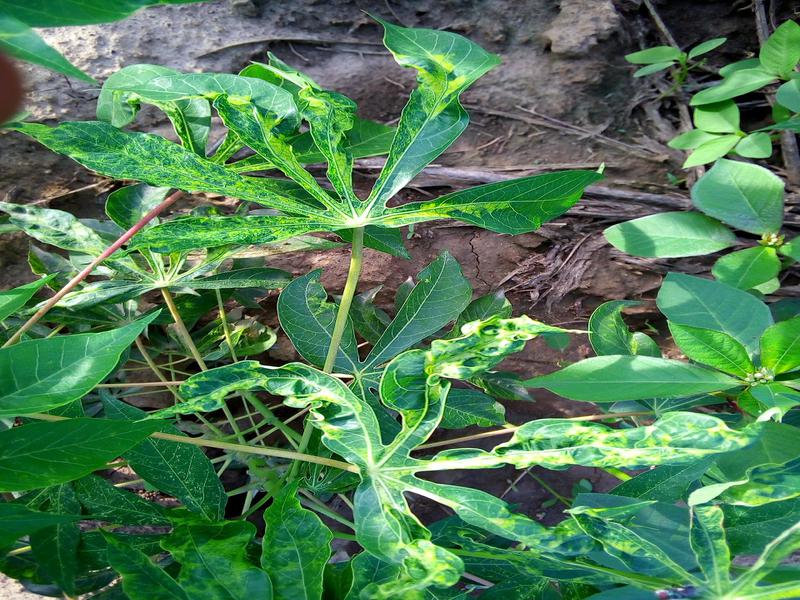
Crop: cassava
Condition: mosaic_disease